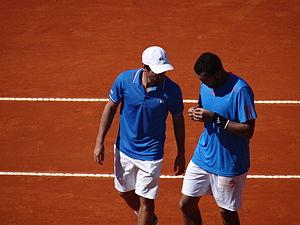
Clément et Tsonga. Stade Mary Terán de Weiss à Buenos Aires. 5 Avril 2013 Italiano: Il Capitano Arnaud Clément e il giocatore Tsonga